Guyana

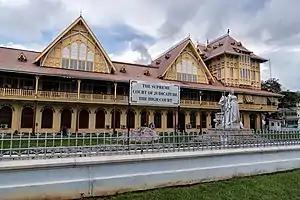
The Supreme Court of Guyana

Guyana's literacy was one of the highest in the Caribbean, by estimated literacy rate of 96 per cent in 1990. In a 2014 UNESCO estimate, literacy is 96.7 in the 15–24 year old age group. However, the functional literacy may be only as high as 70%.